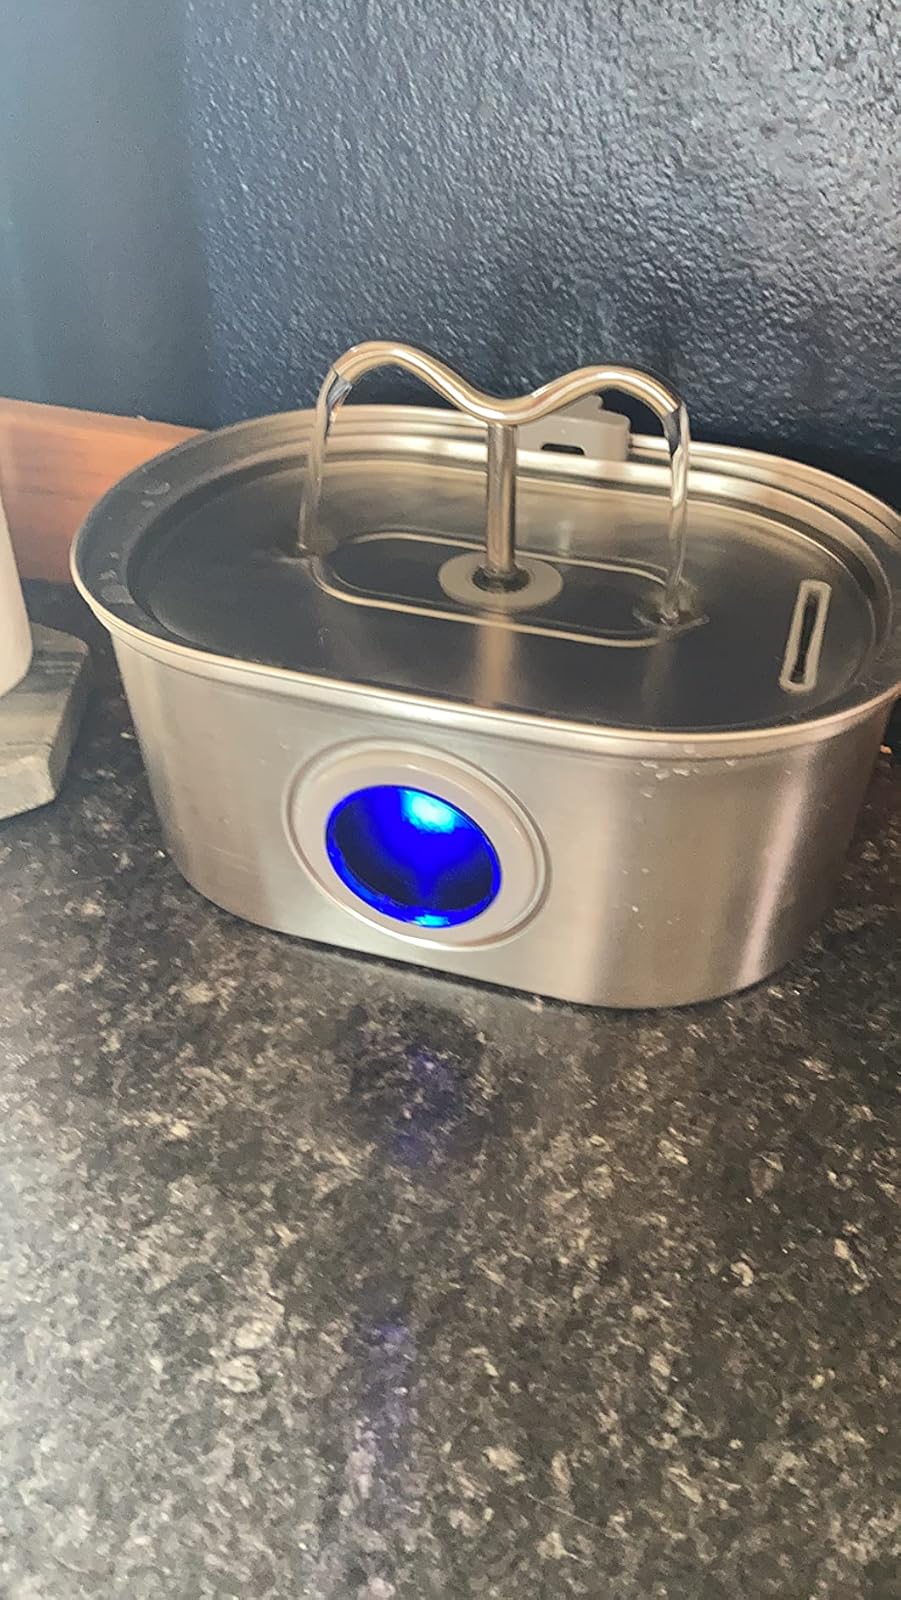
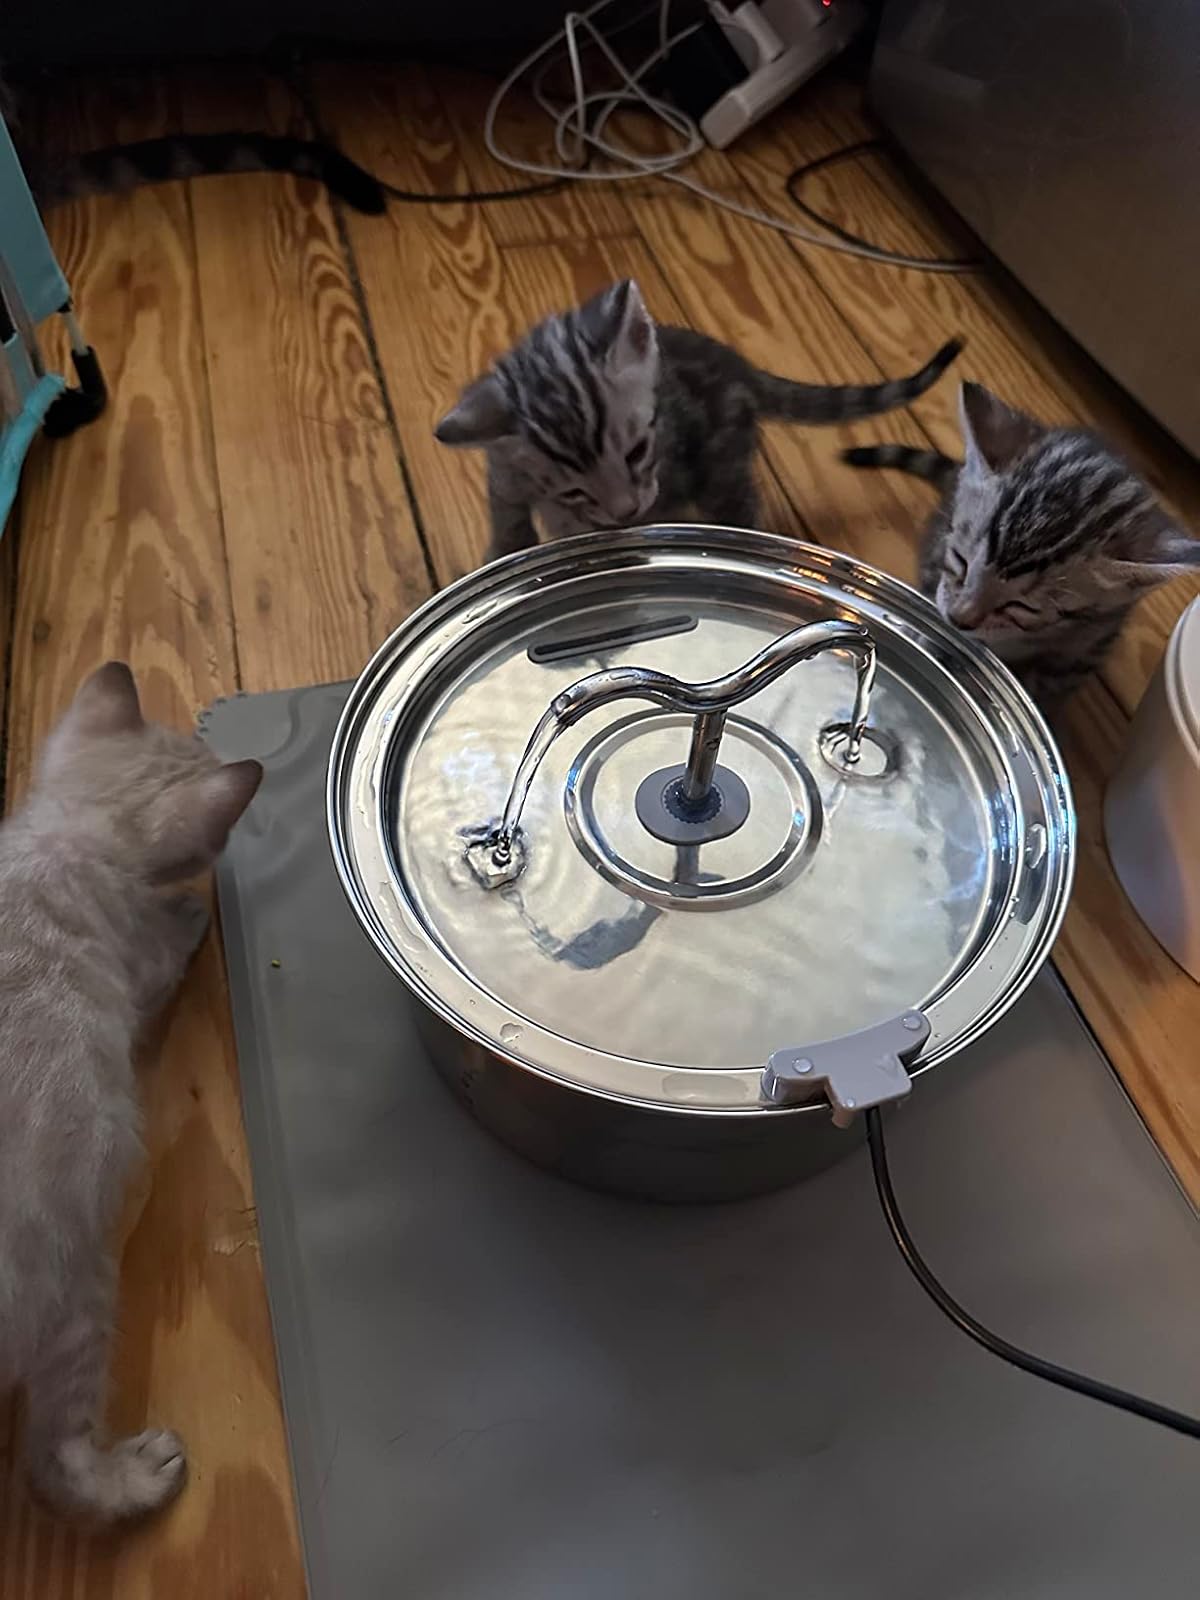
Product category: items_bowl
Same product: no